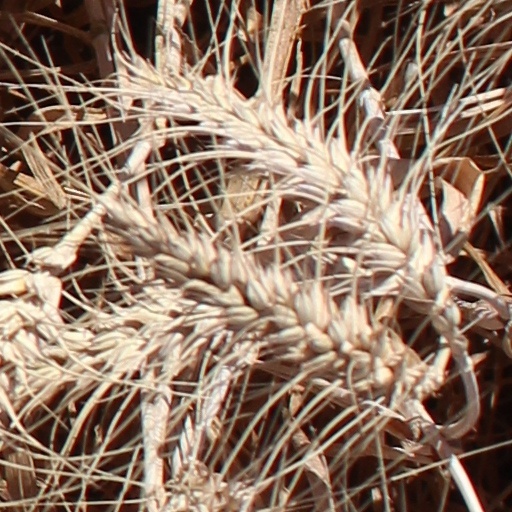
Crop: wheat